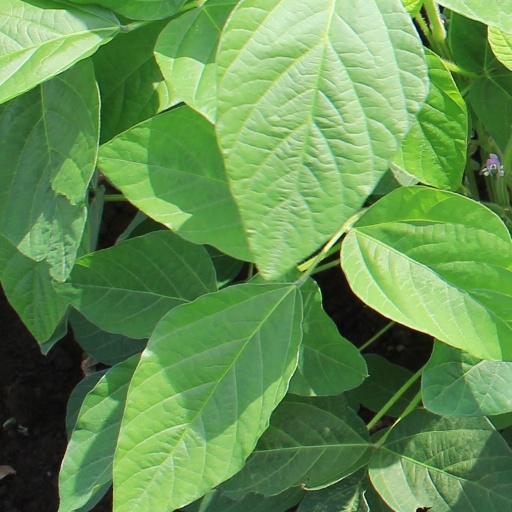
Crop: soybean